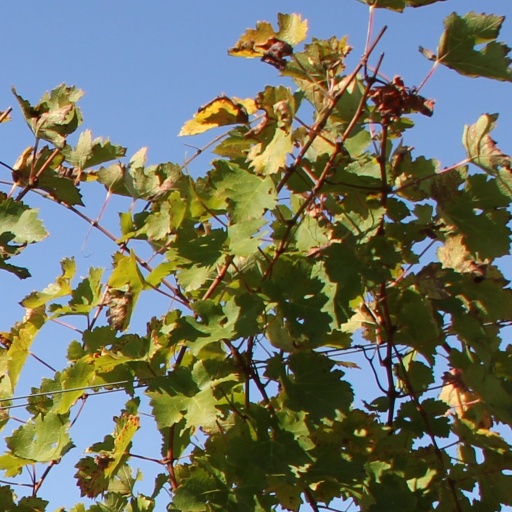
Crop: grape